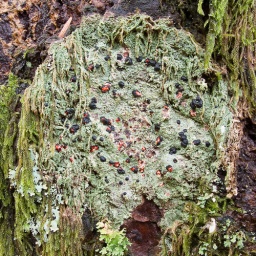
The red layer under the black apothecia is normally not quite so visible.